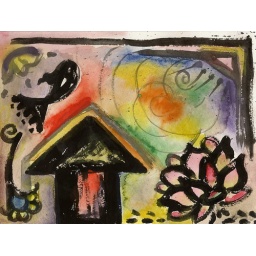
And she lived in a house that was covered in paint, and the fish flew all through the night